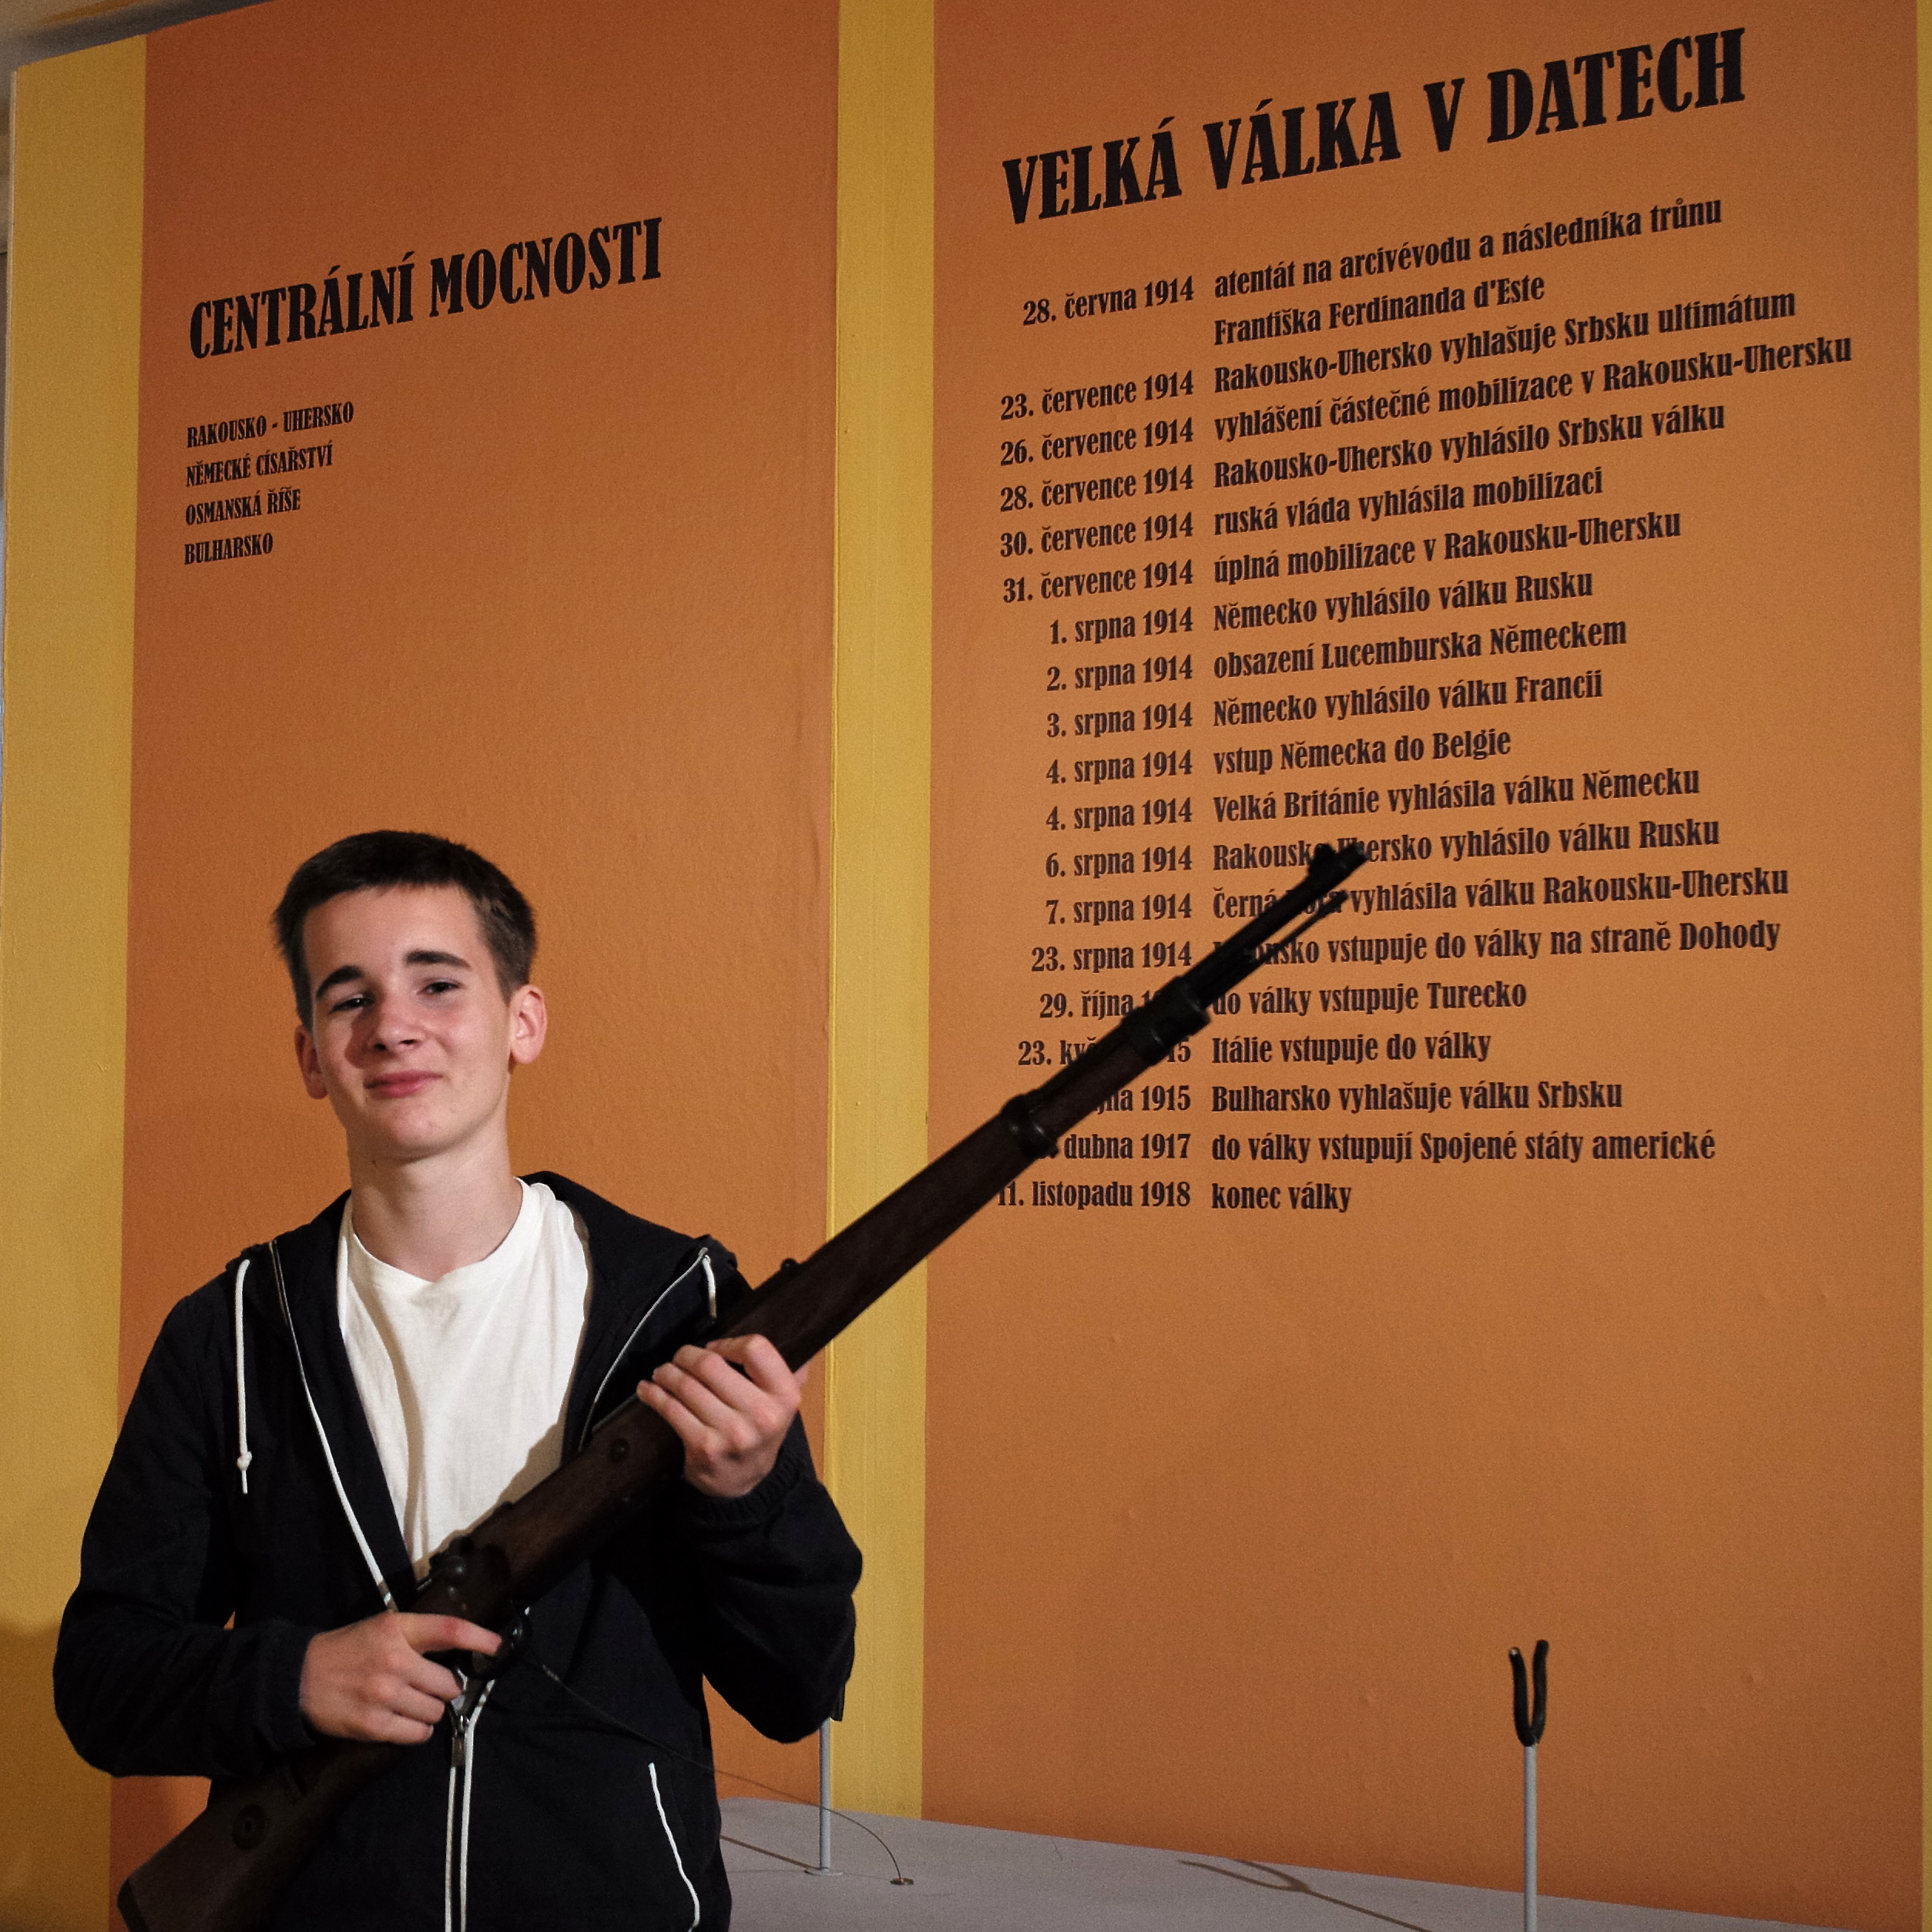
writing, lecture